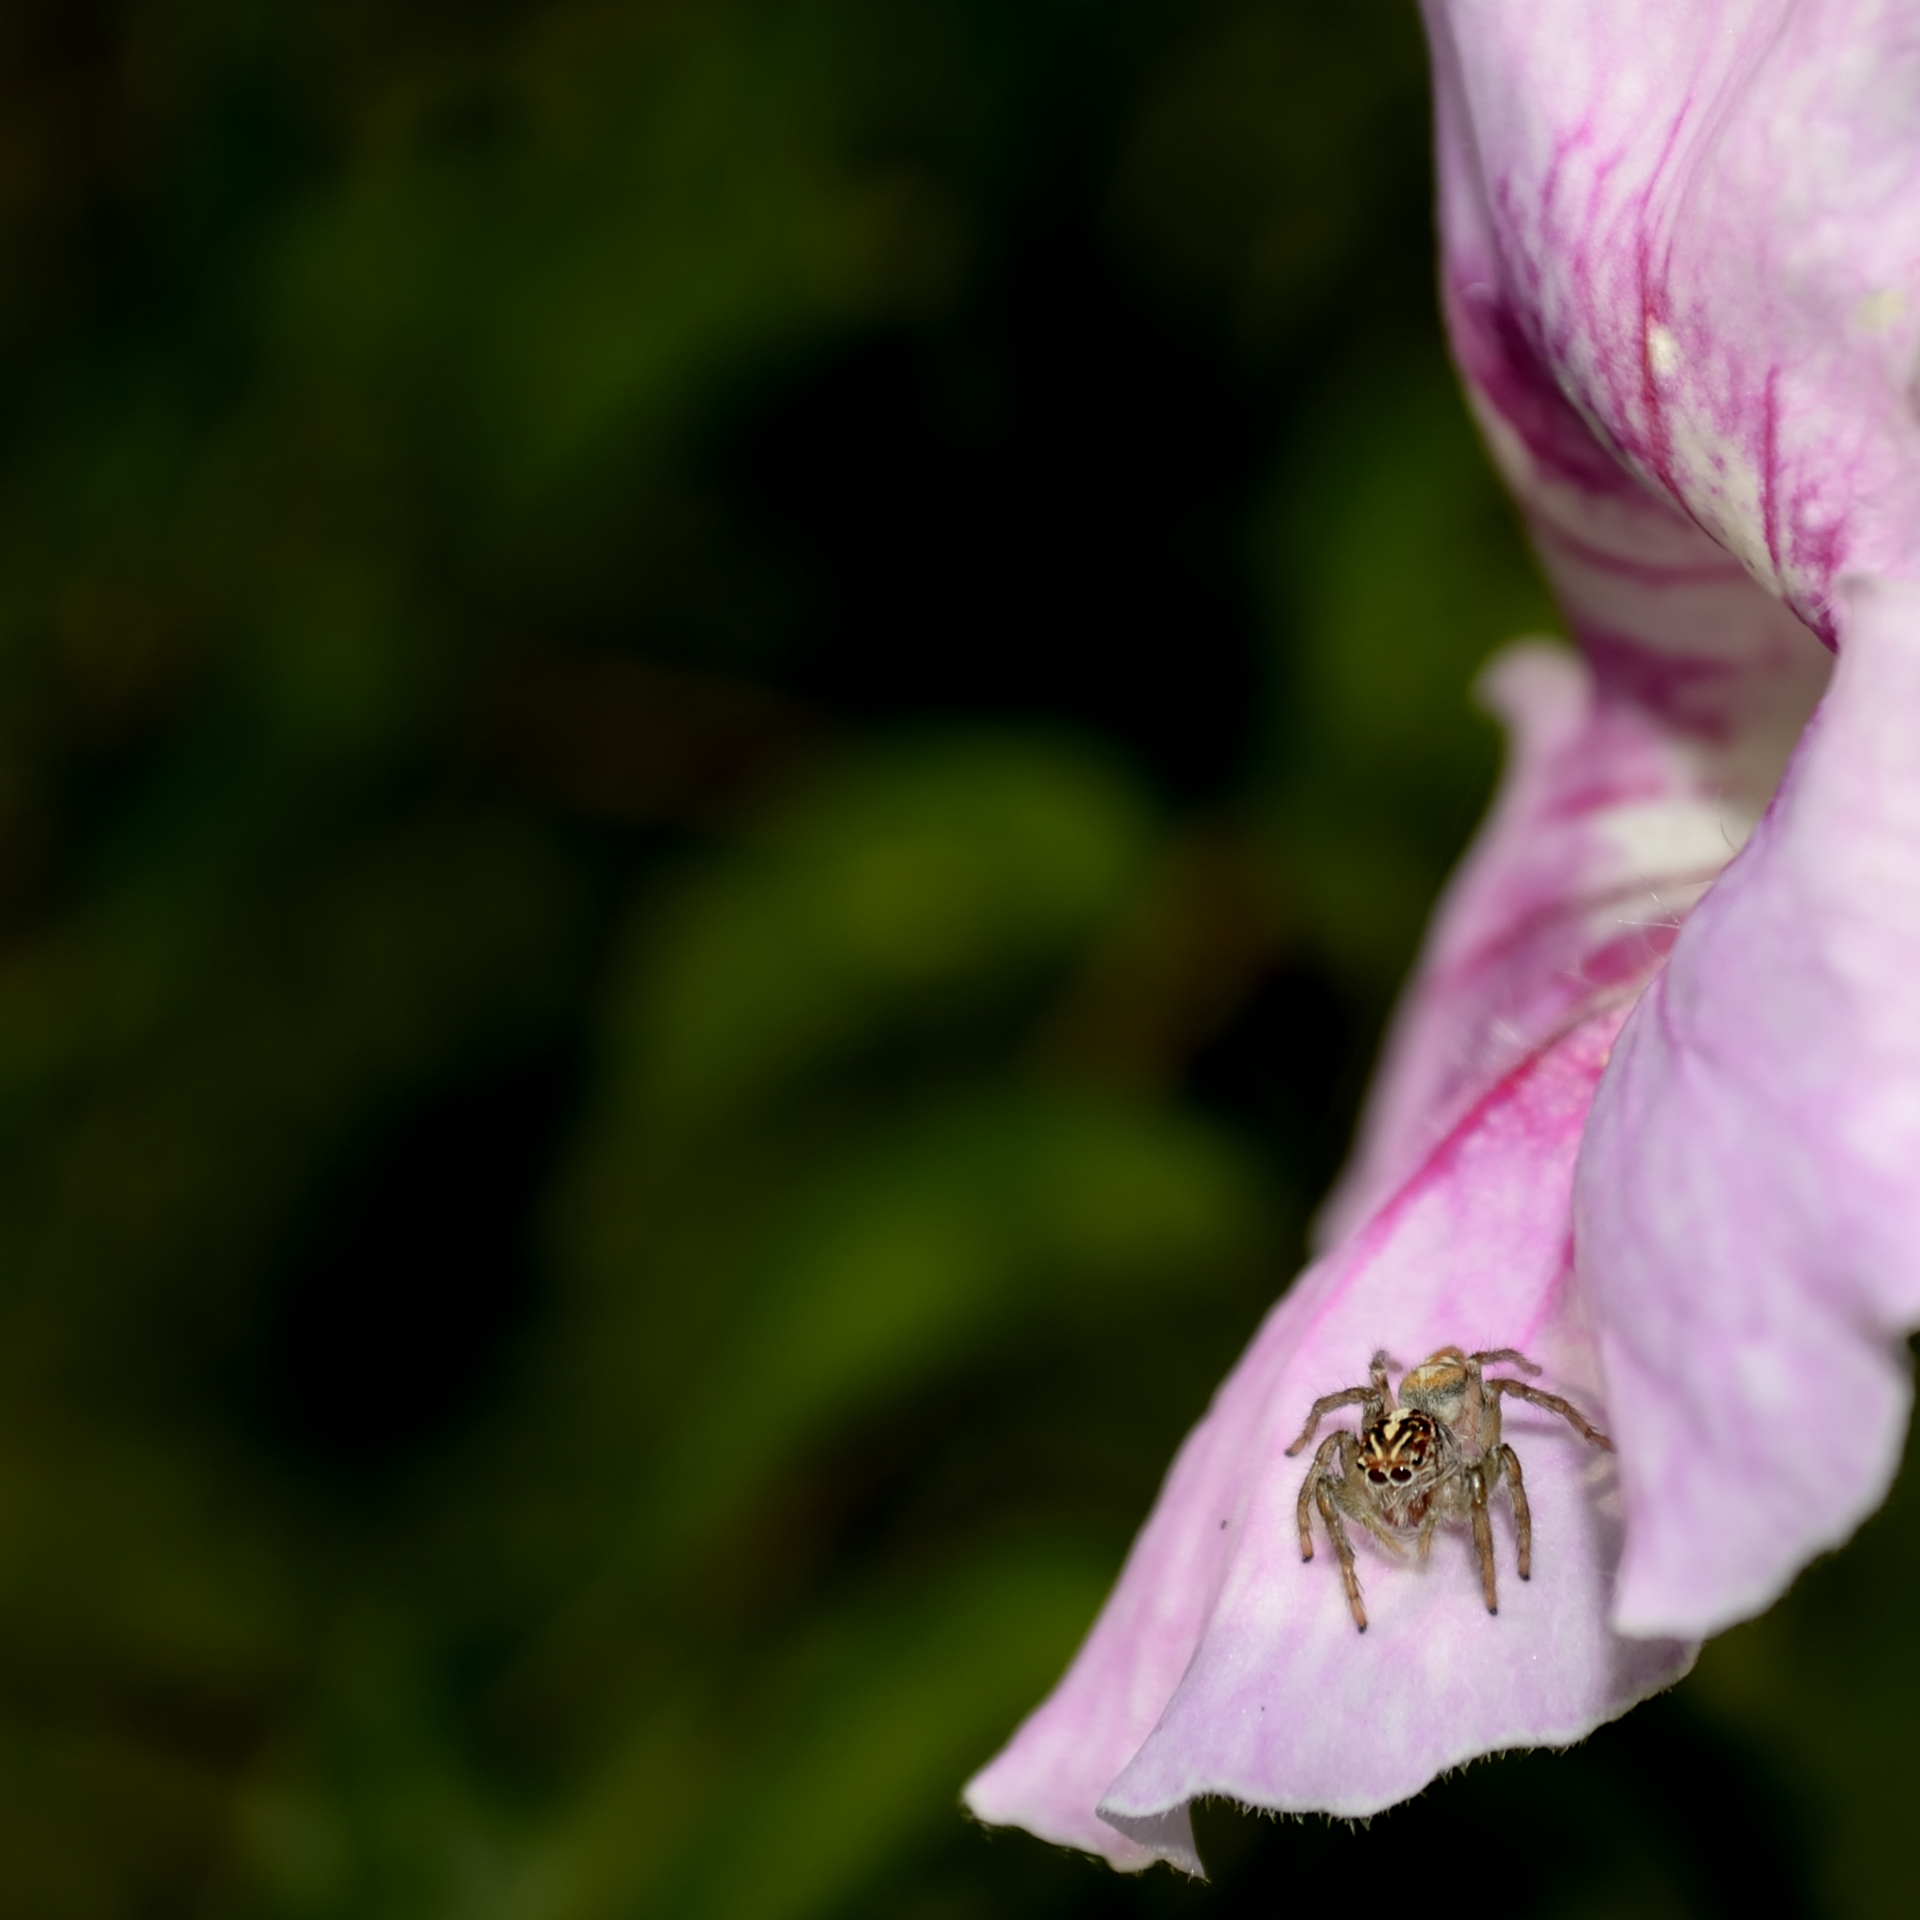
nature, blossom, plant, photography, leaf, flower, petal, green, botany, flora, wildflower, close up, araa, macro photography, flowering plant, plant stem, land plant